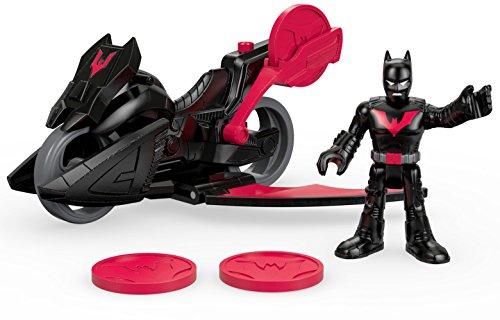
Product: Fisher-Price Imaginext DC Super Friends, Batman Beyond
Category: Toys & Games | Toy Figures & Playsets | Playsets & Vehicles | Vehicles
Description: Add Batman Beyond to other Imaginext DC Super Friends figures, vehicles, and playsets for even more action-Packed fun Each sold separately and subject to availability.
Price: $15.99
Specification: ProductDimensions:5.1x2.2x2.9inches|ItemWeight:5.1ounces|ShippingWeight:5.6ounces(Viewshippingratesandpolicies)|DomesticShipping:ItemcanbeshippedwithinU.S.|InternationalShipping:ThisitemcanbeshippedtoselectcountriesoutsideoftheU.S.LearnMore|ASIN:B01M3SE52D|Itemmodelnumber:DTP74|Manufacturerrecommendedage:36months-8years